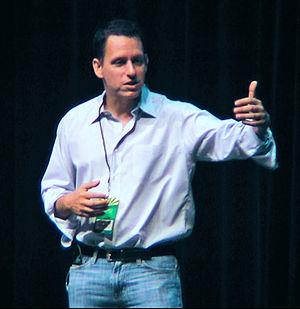
Peter Thiel en 2007.